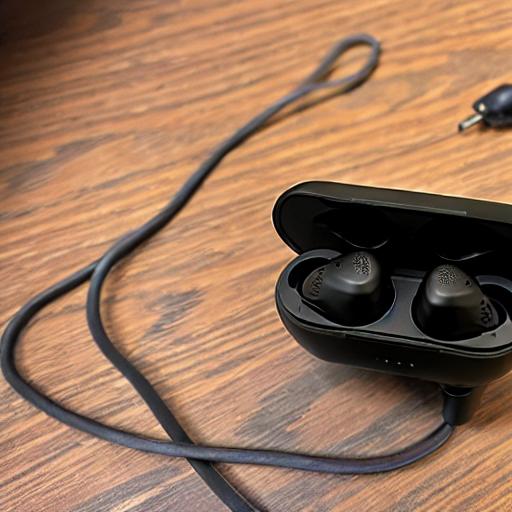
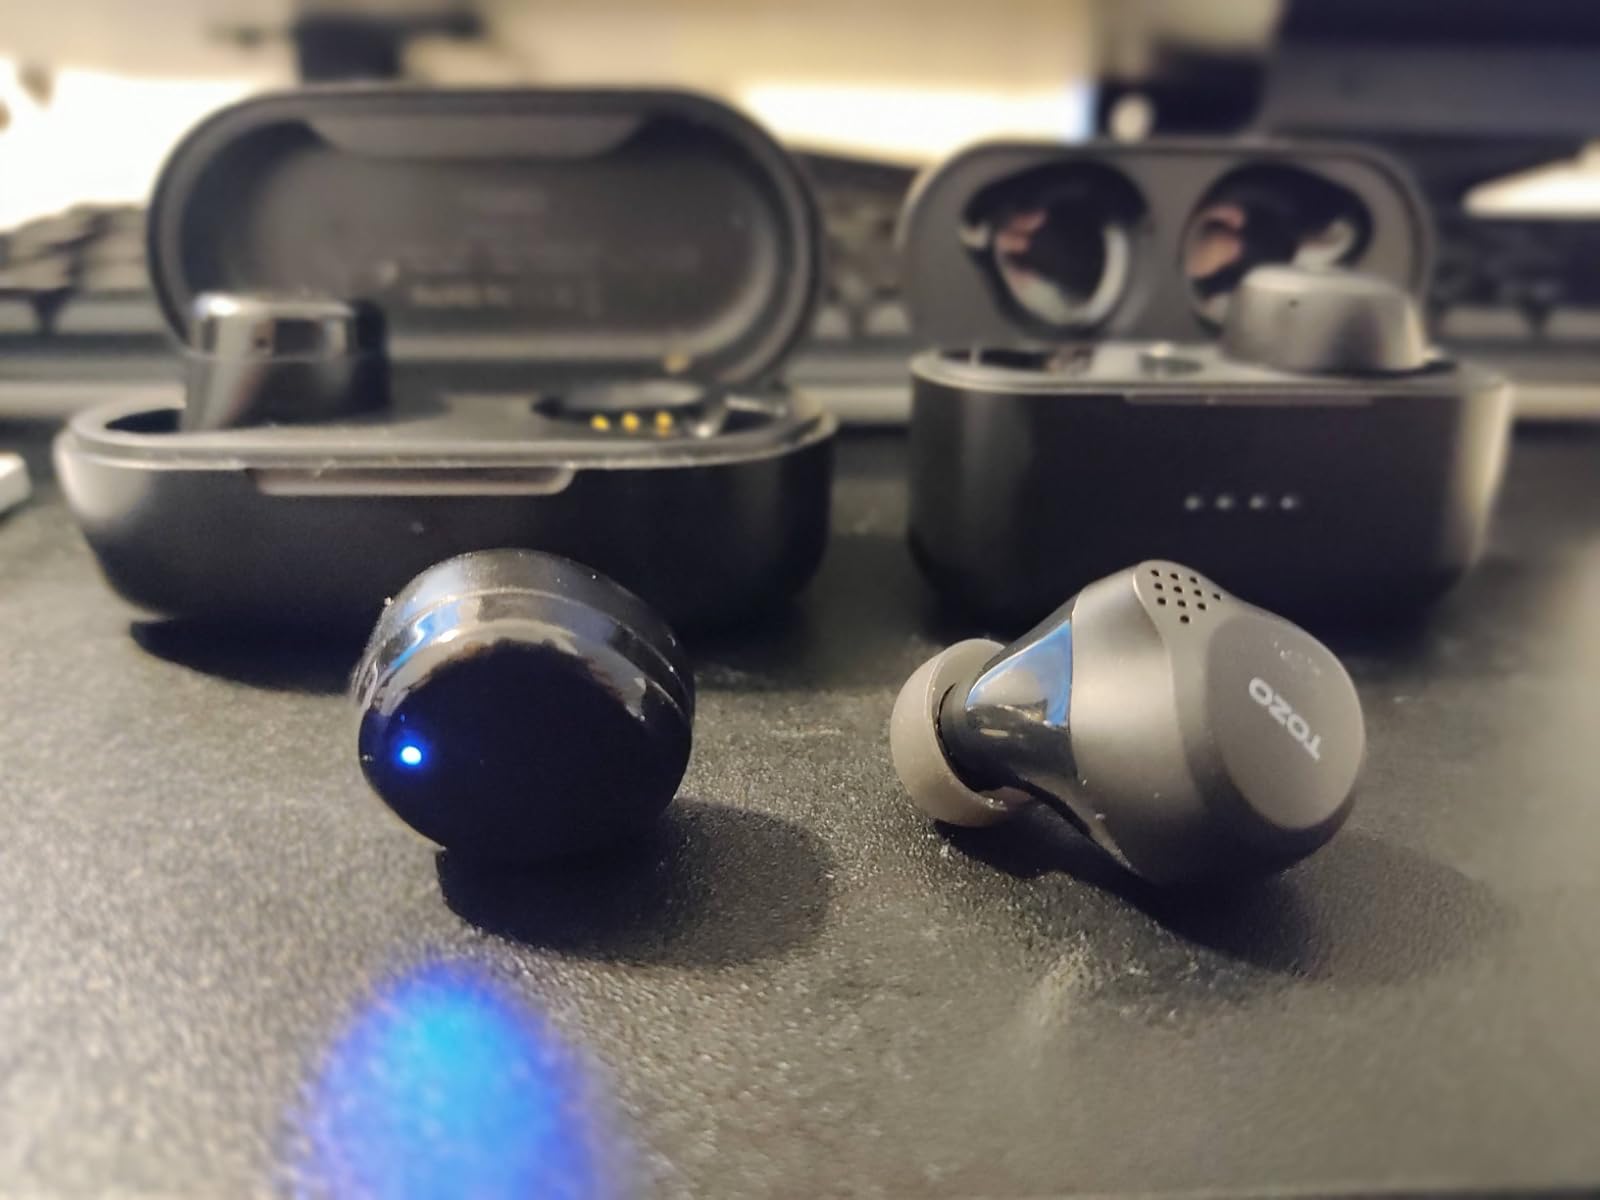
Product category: earbuds
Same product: no